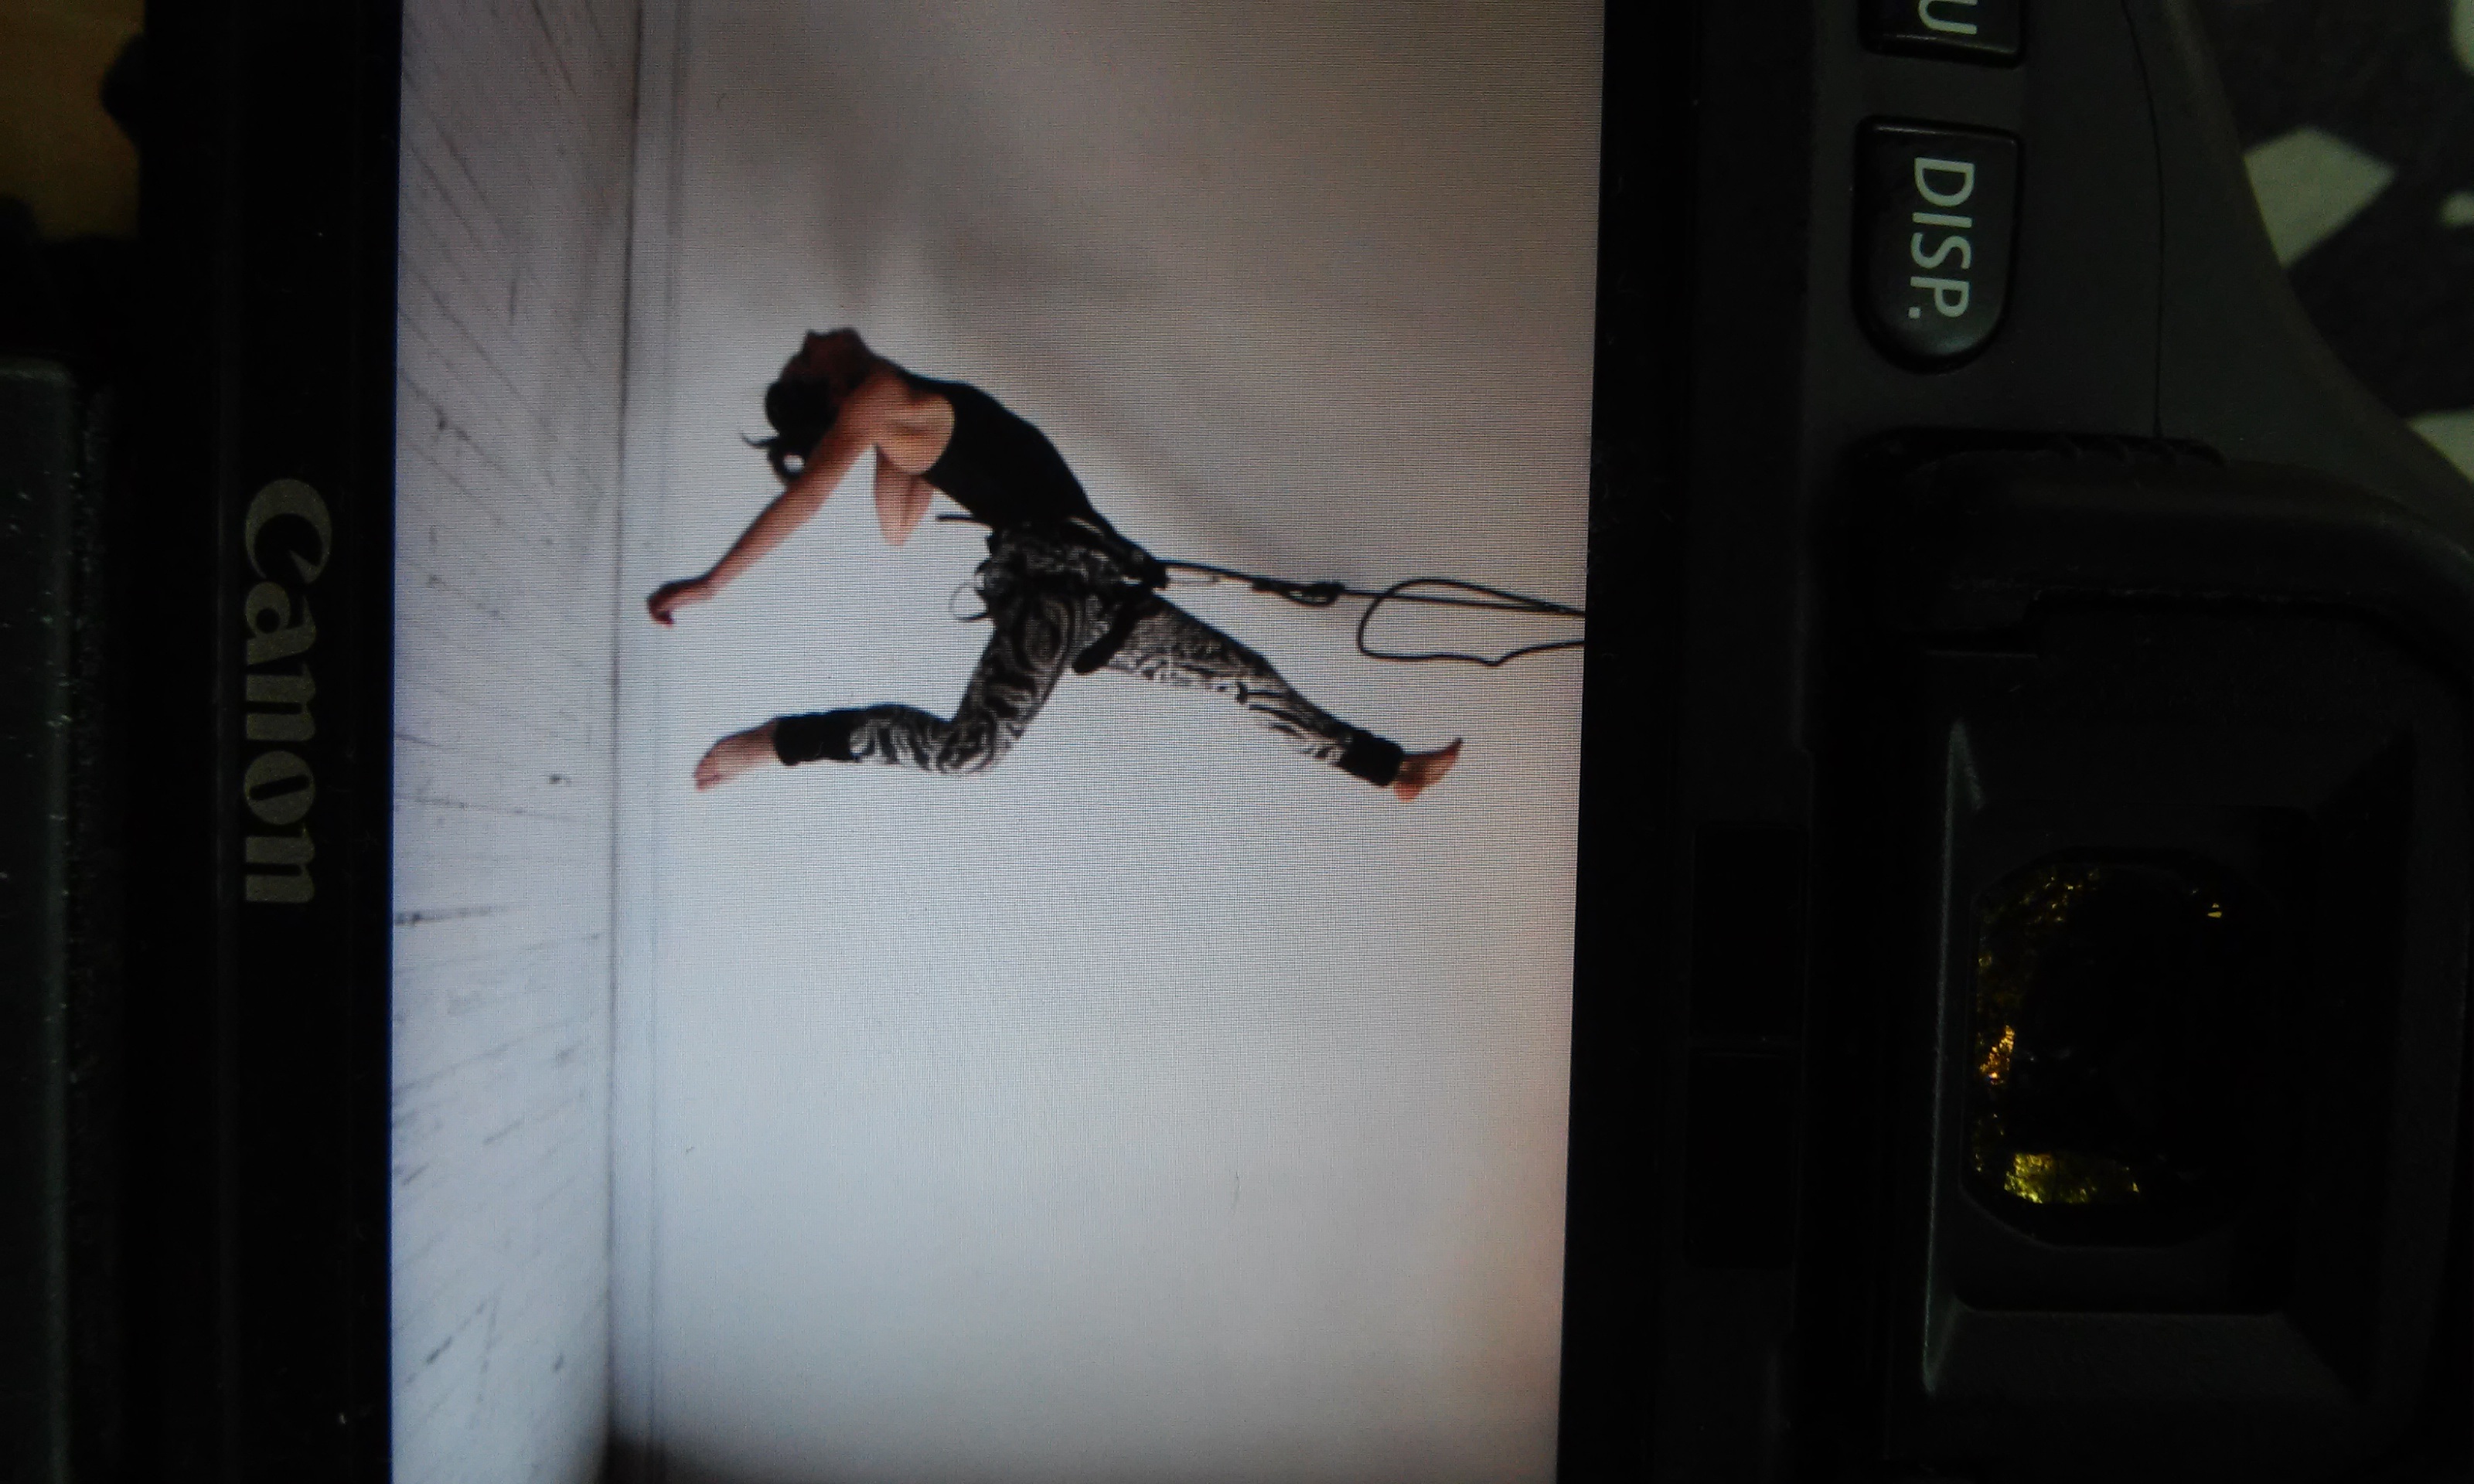
photography, air, fly, gadget, darkness, black, cool, image, vertical dance